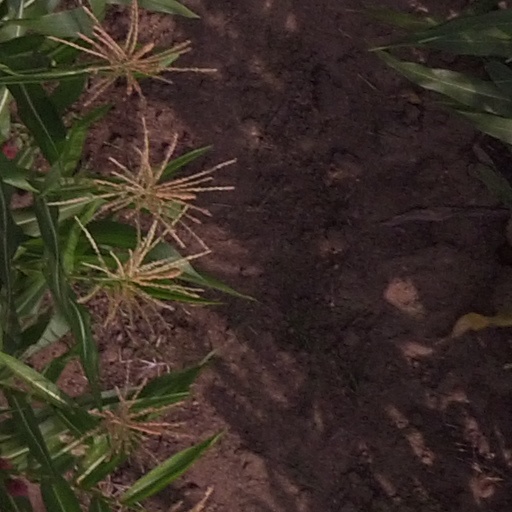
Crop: maize; corn